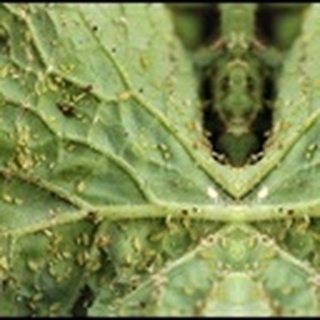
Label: cotton_aphids